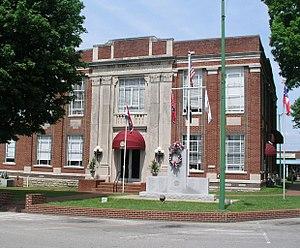
La ville américaine de Lafayette est le siège du comté de Macon, dans l’État du Tennessee. Lors du recensement de 2010, sa population s’élevait à 4 474 habitants.